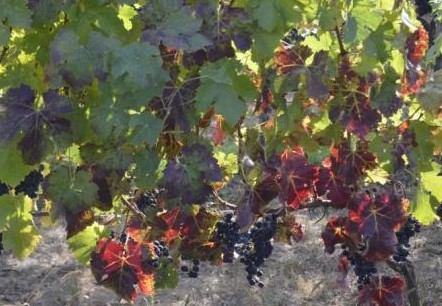
Plant: Grape
Disease: grapevine leafroll disease